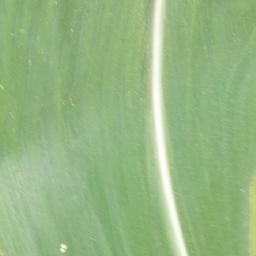
Label: Corn___healthy